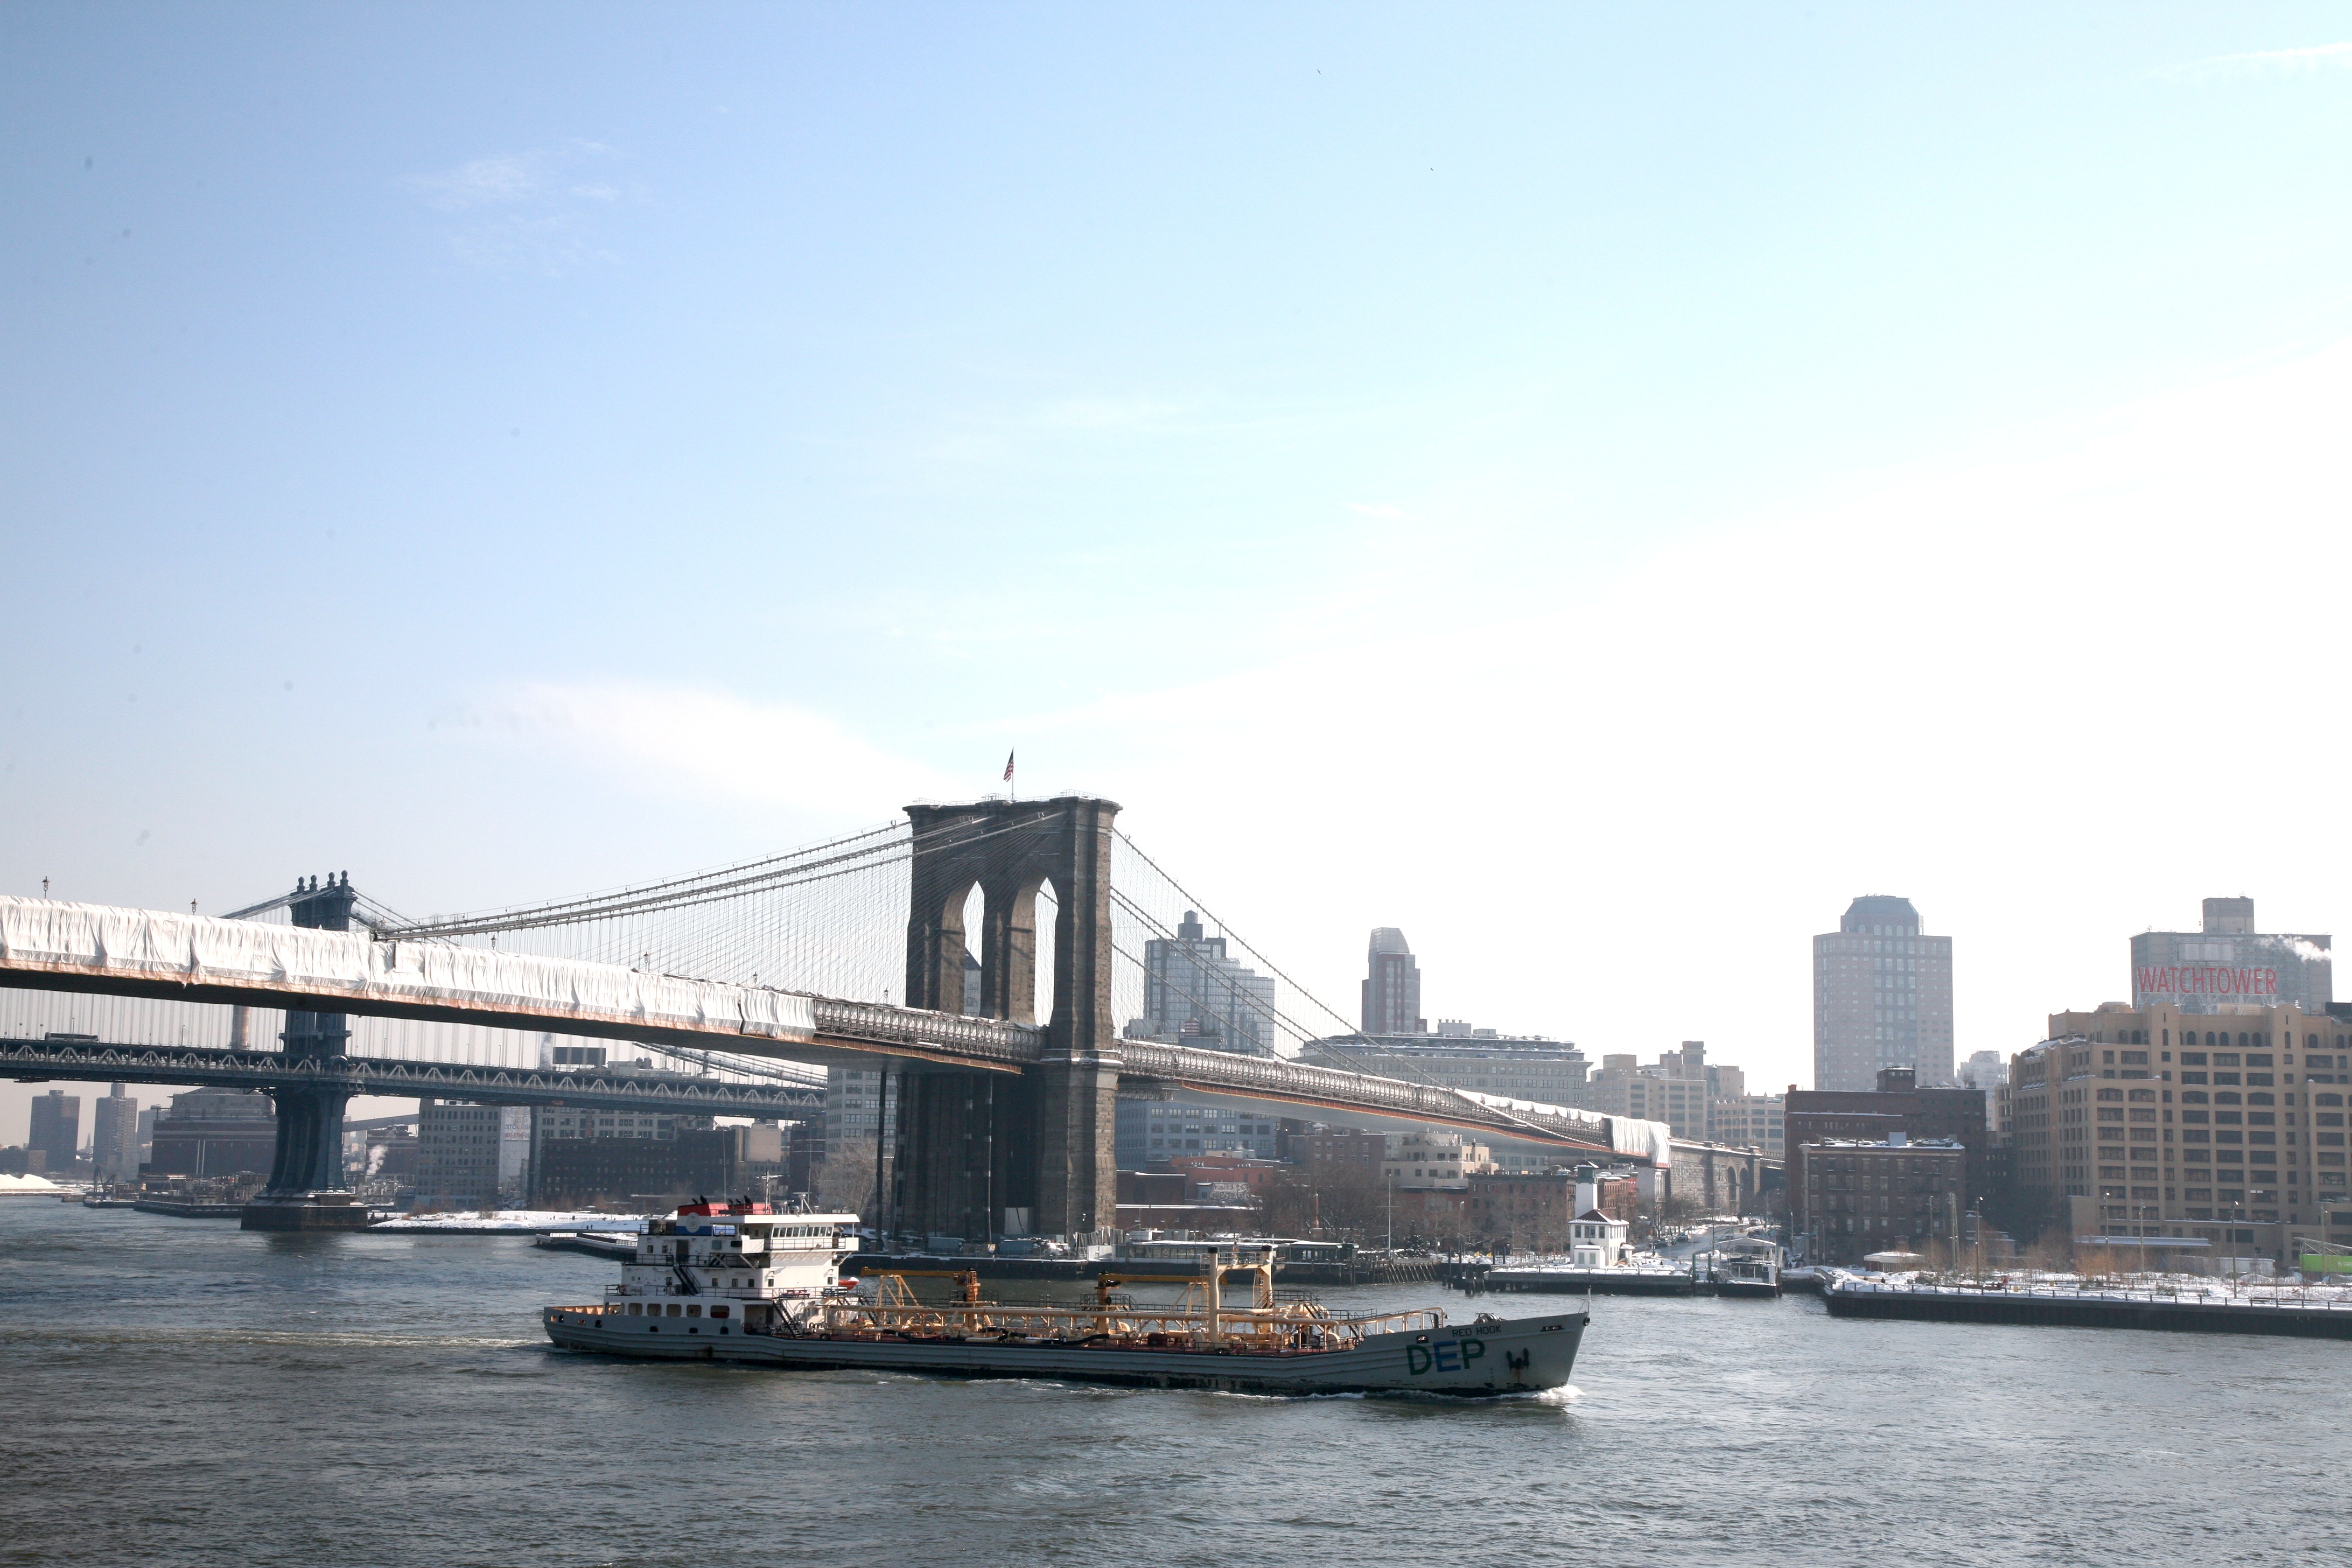
sea, bridge, skyline, river, ship, vehicle, nyc, harbor, brooklyn, waterway, ferry, newyork, brooklynbridge, newyorkcity, ny, channel, pont, seaport